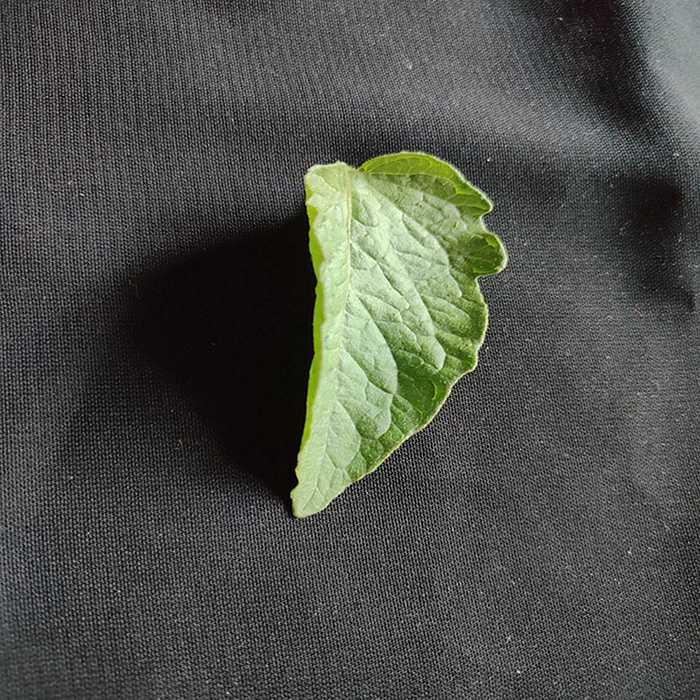
Plant: Tomato
Label: Tomato Fresh leaf